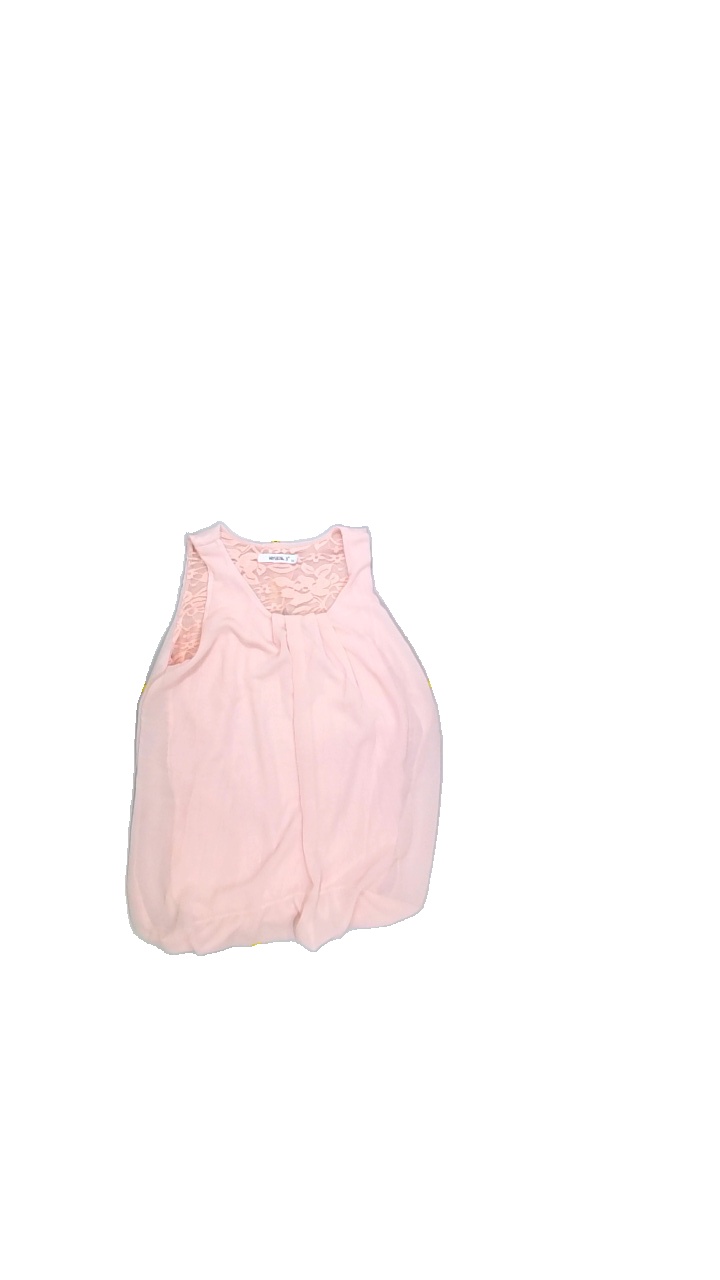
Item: Tank Top (Ladies)
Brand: Not Applicable
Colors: Pink
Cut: C-collar, Regular
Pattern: Lace
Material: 100%polyester
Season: All
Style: No trend
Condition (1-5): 4
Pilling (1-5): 4
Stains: No
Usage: Export
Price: <50